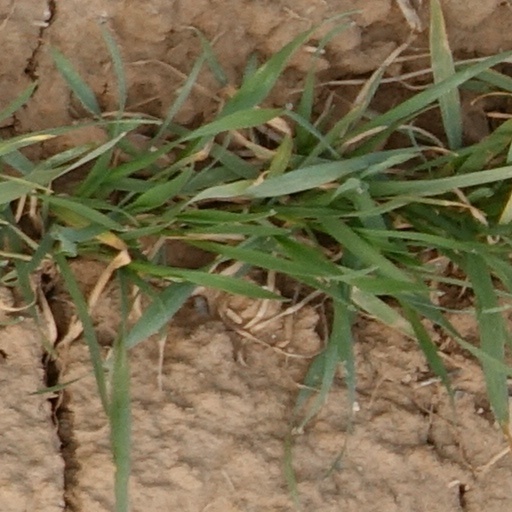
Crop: wheat